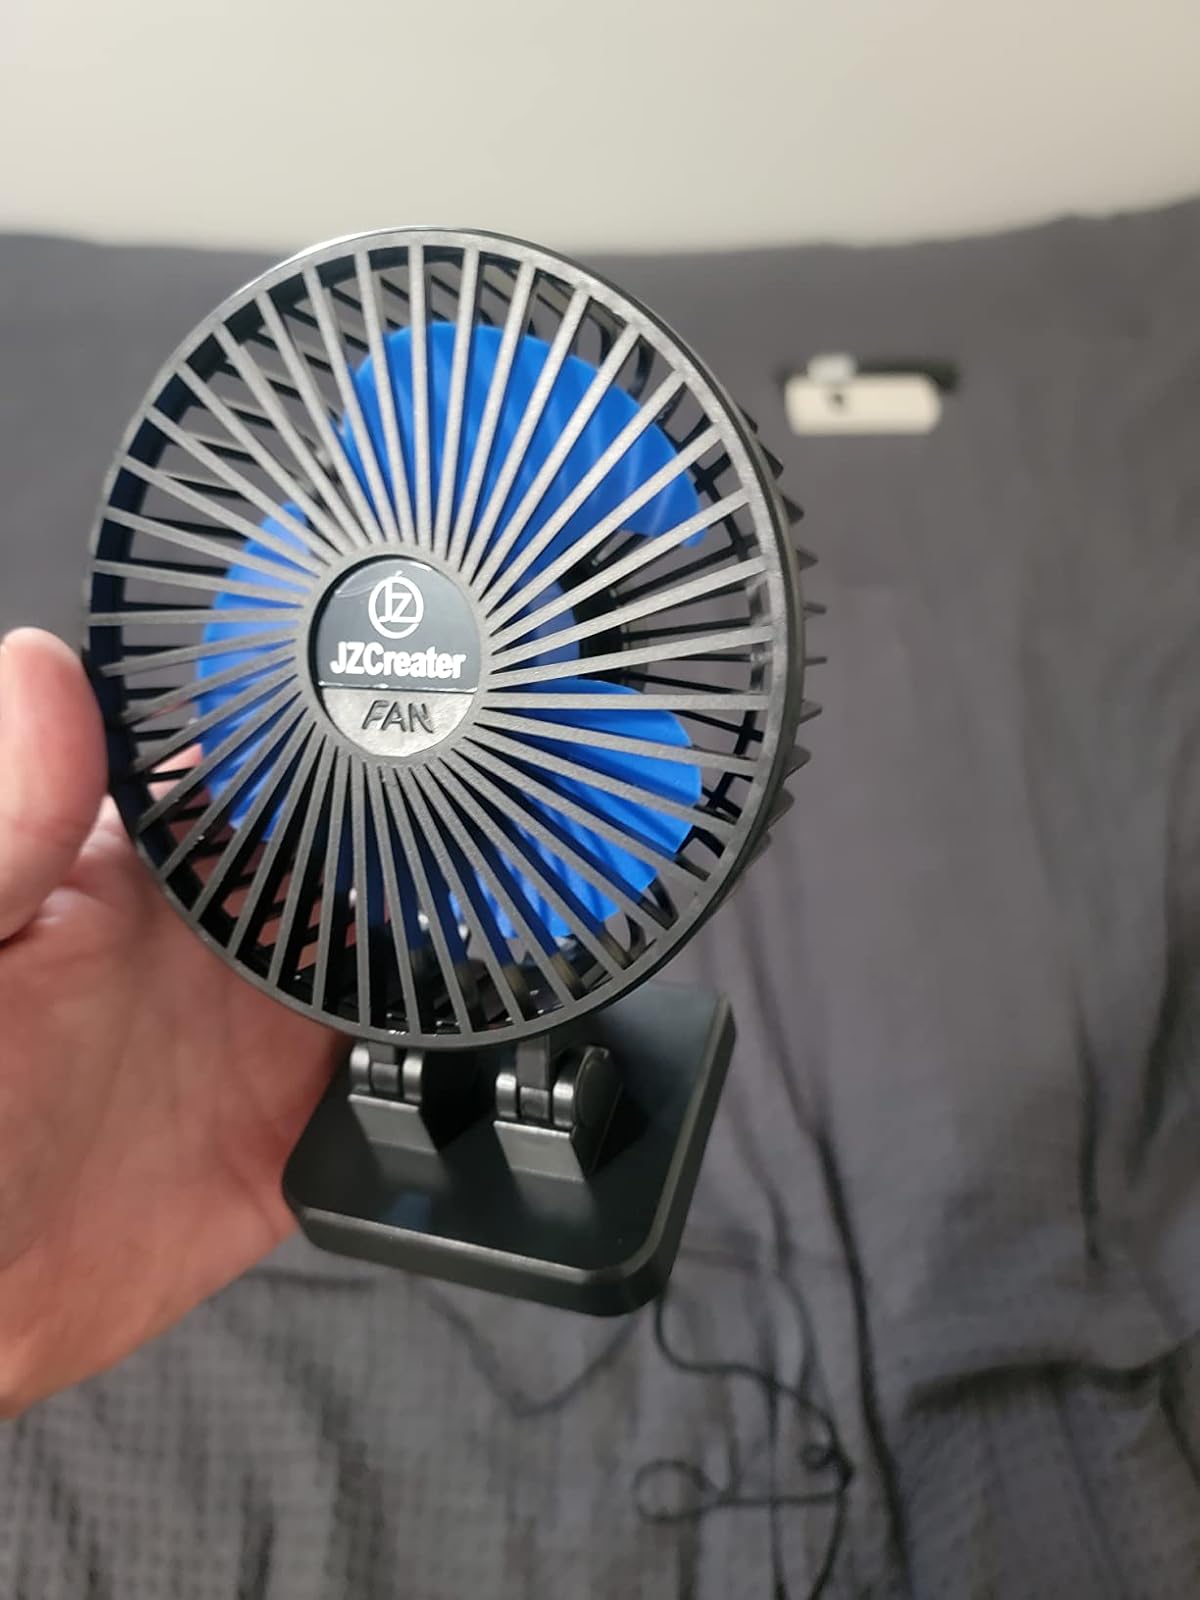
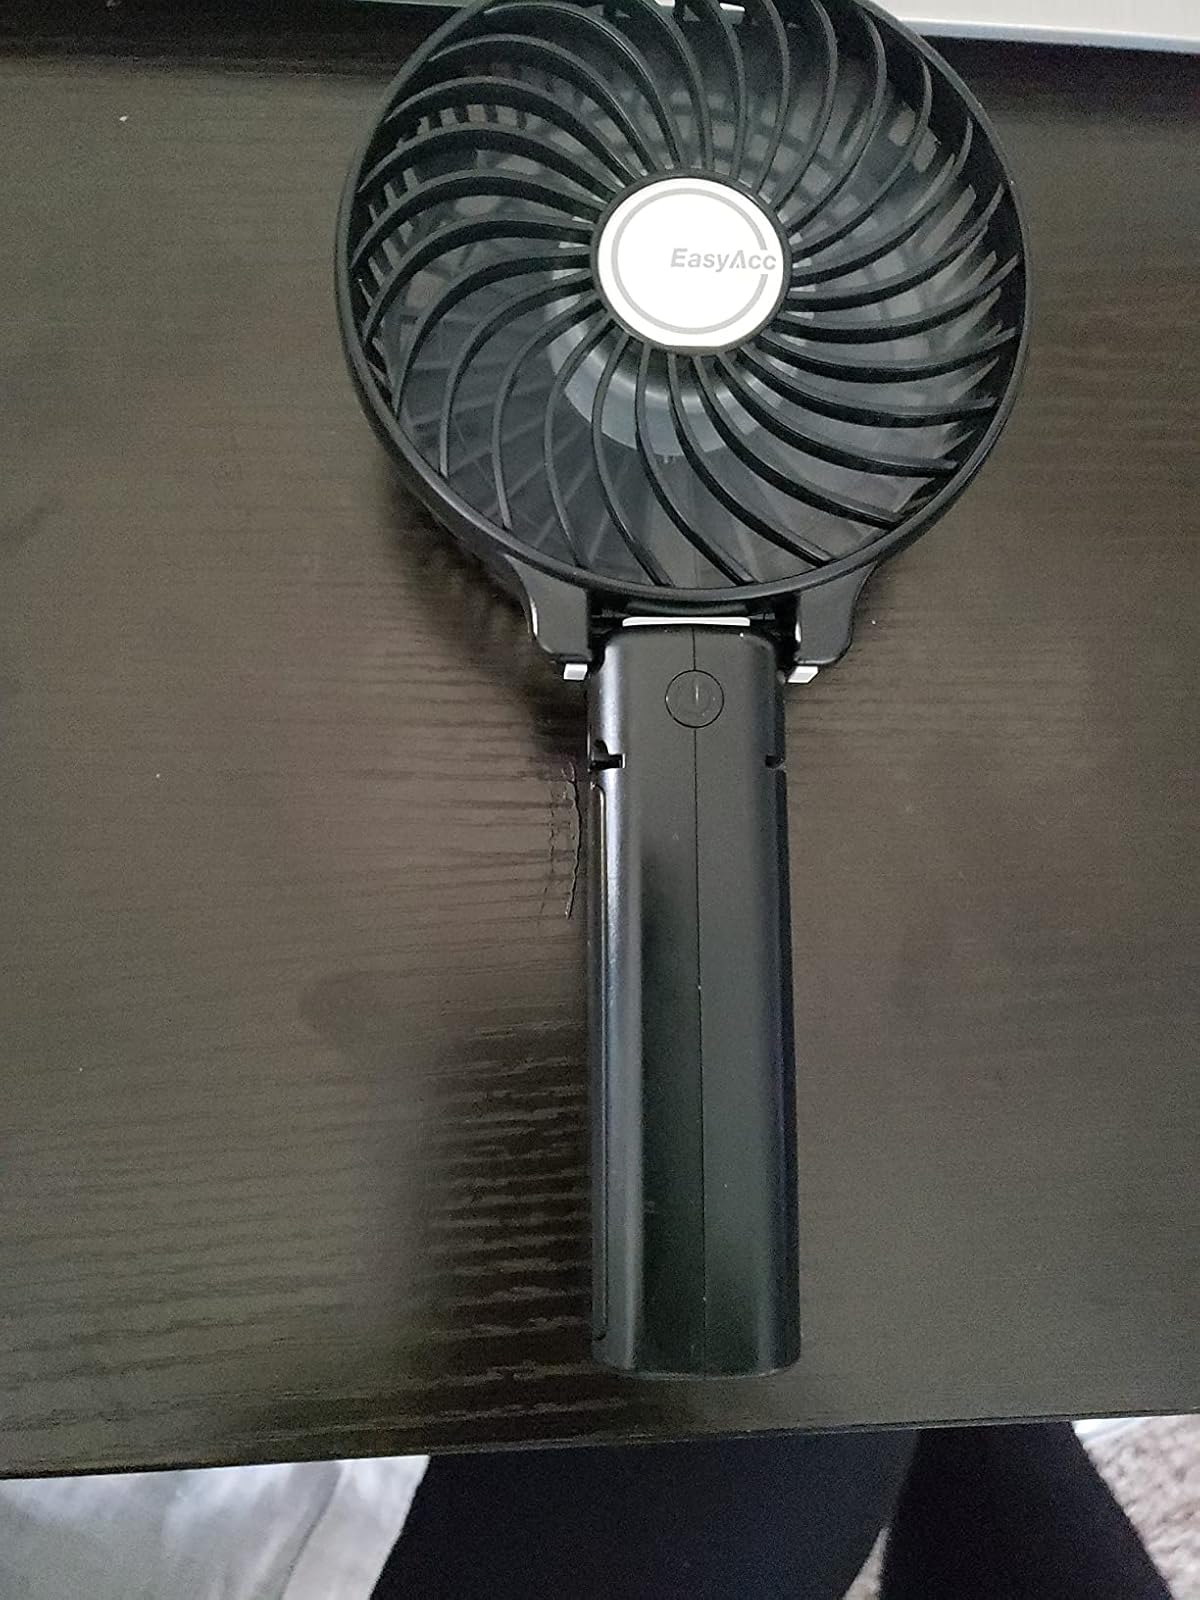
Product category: fan
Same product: no